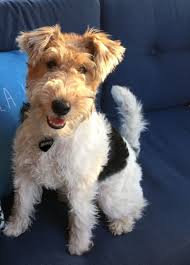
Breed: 226-n000057-wire_haired_fox_terrier